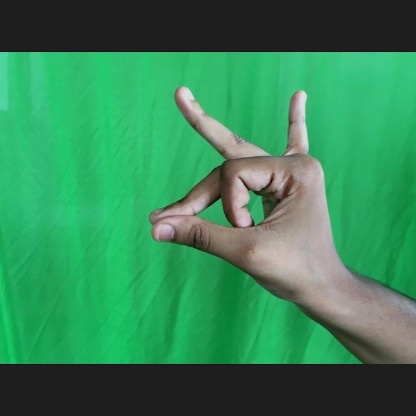
Mudra: Bramaram